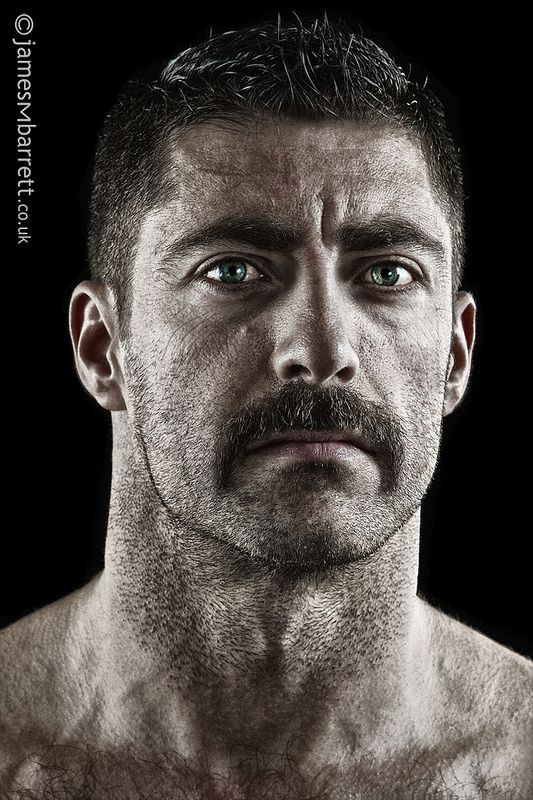
Label: Colored